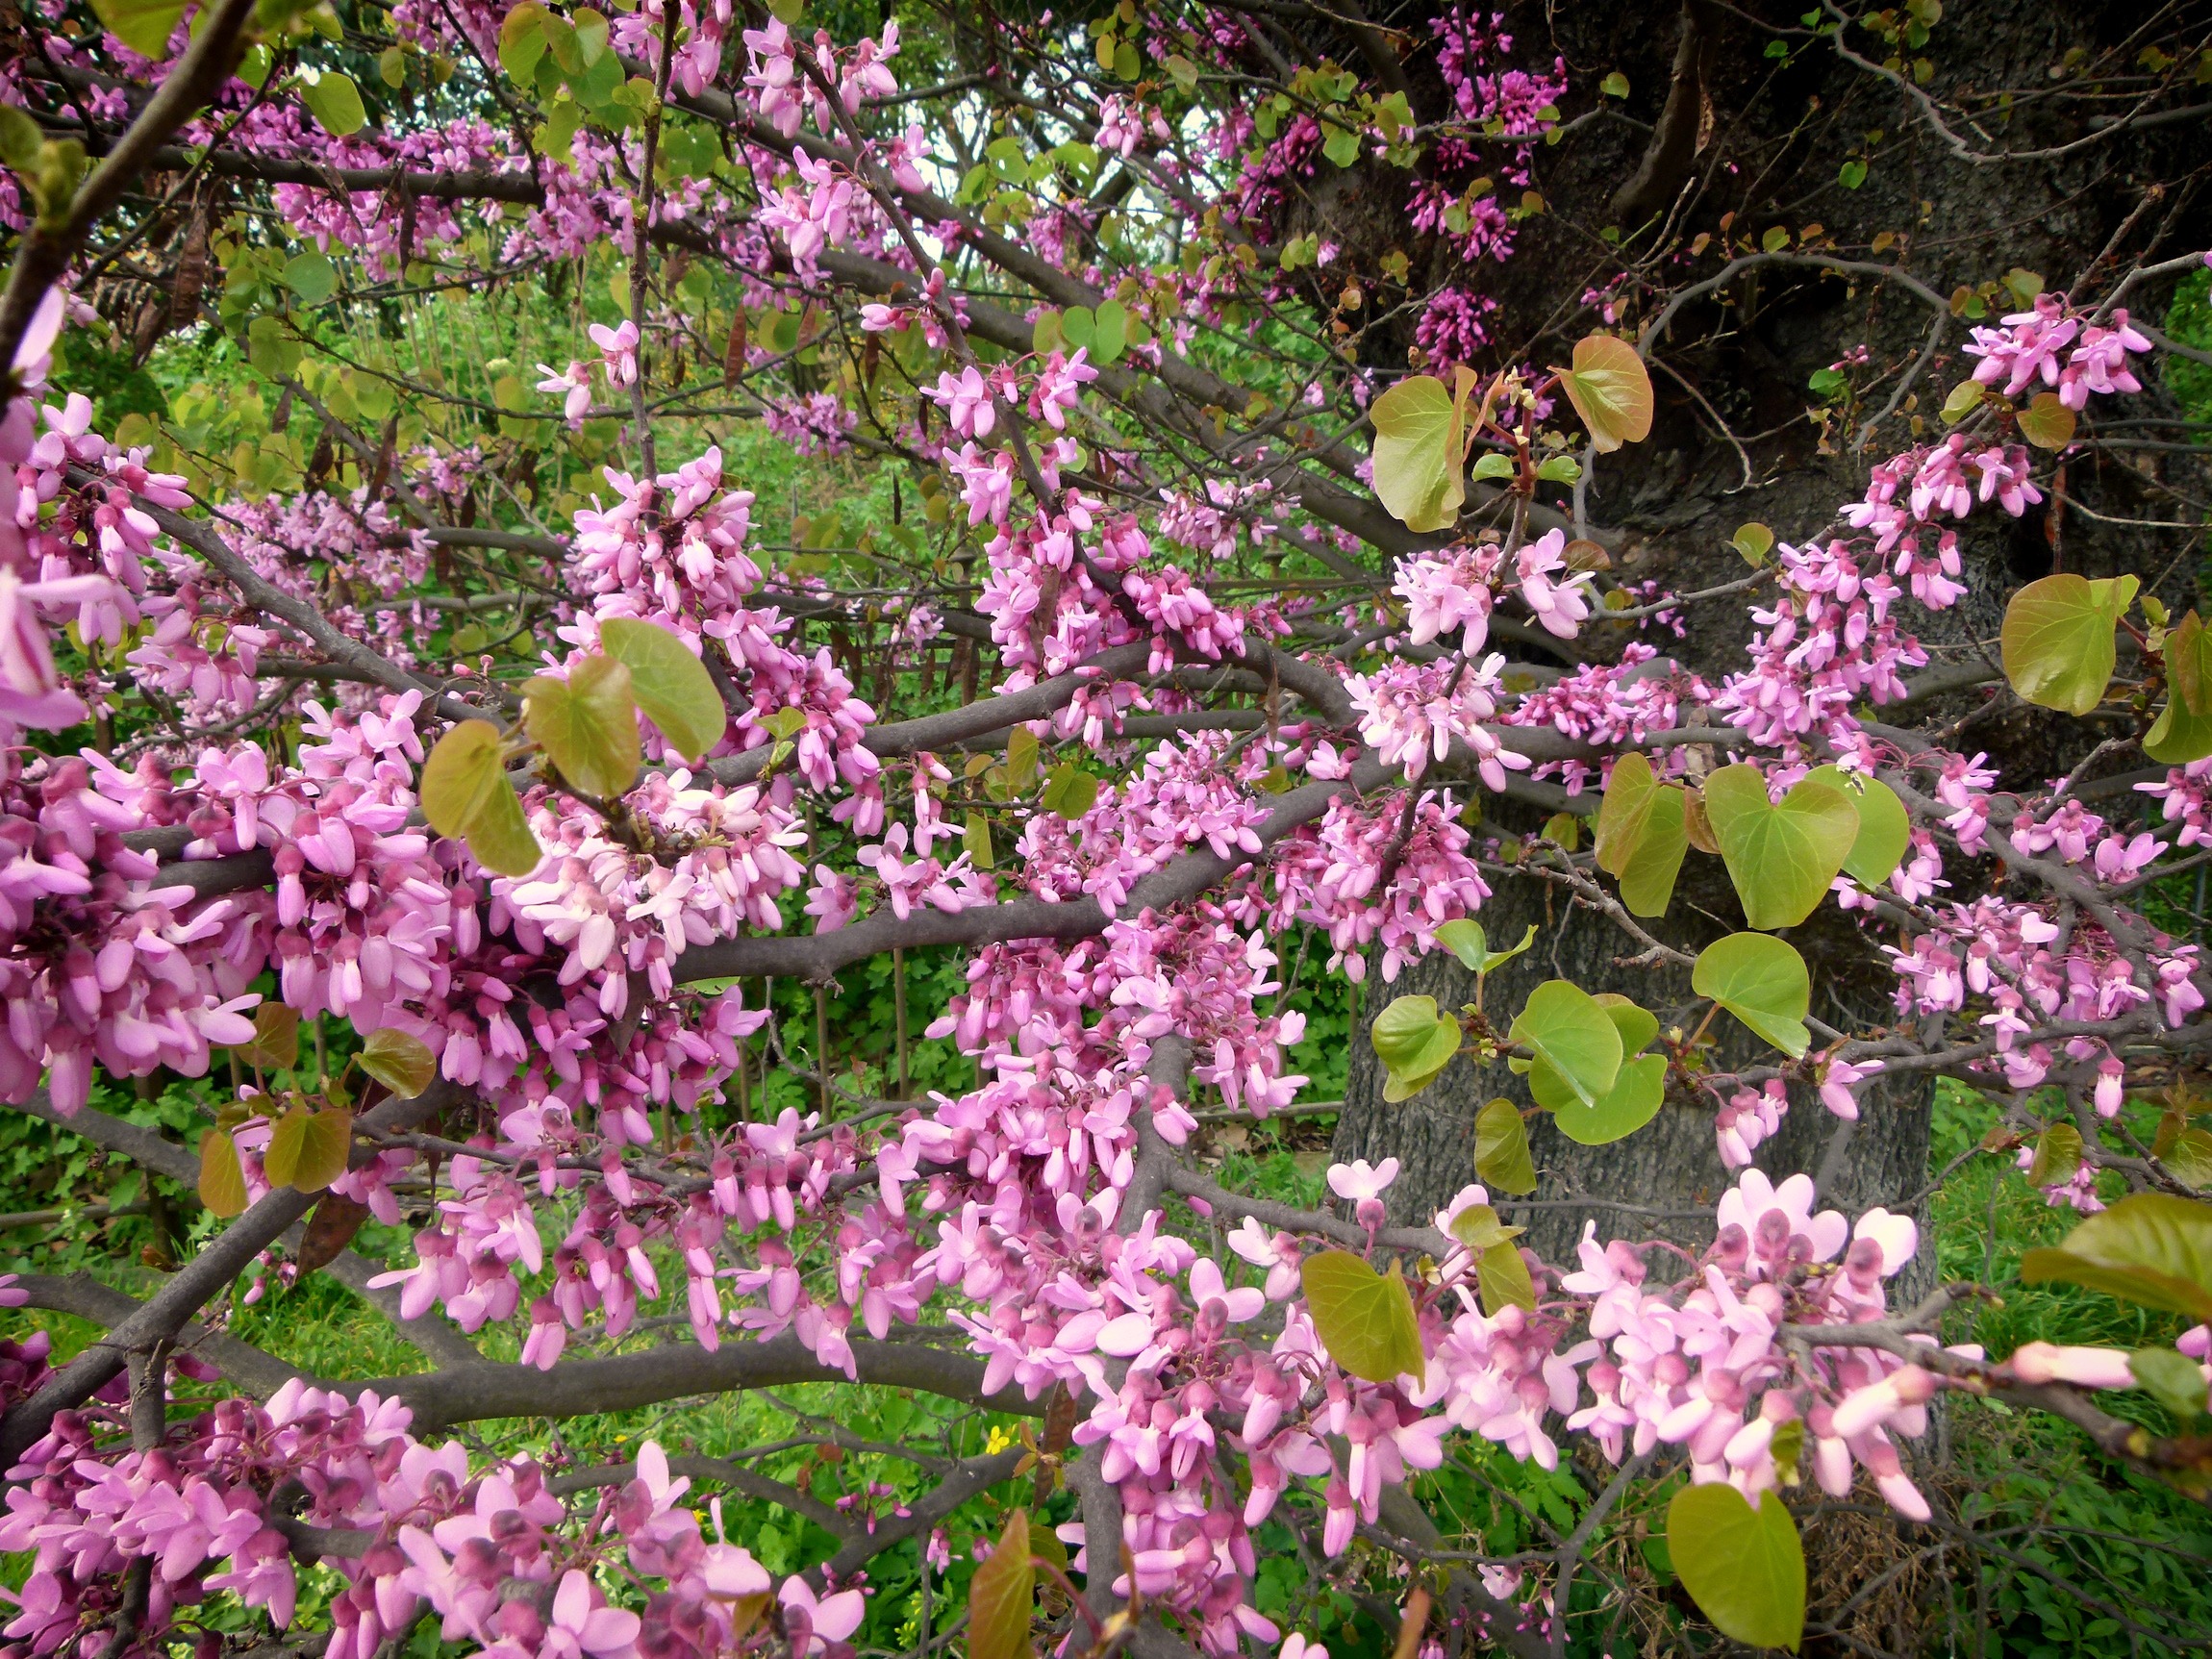
tree, nature, branch, blossom, plant, flower, rural, spring, macro, evergreen, botany, garden, flora, plants, wildflower, flowers, close up, outside, shrub, rhododendron, beautiful, lilac, flowering plant, woody plant, land plant, flowering branches